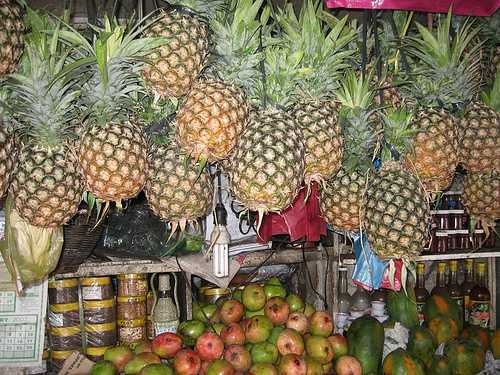
Label: Pineapple